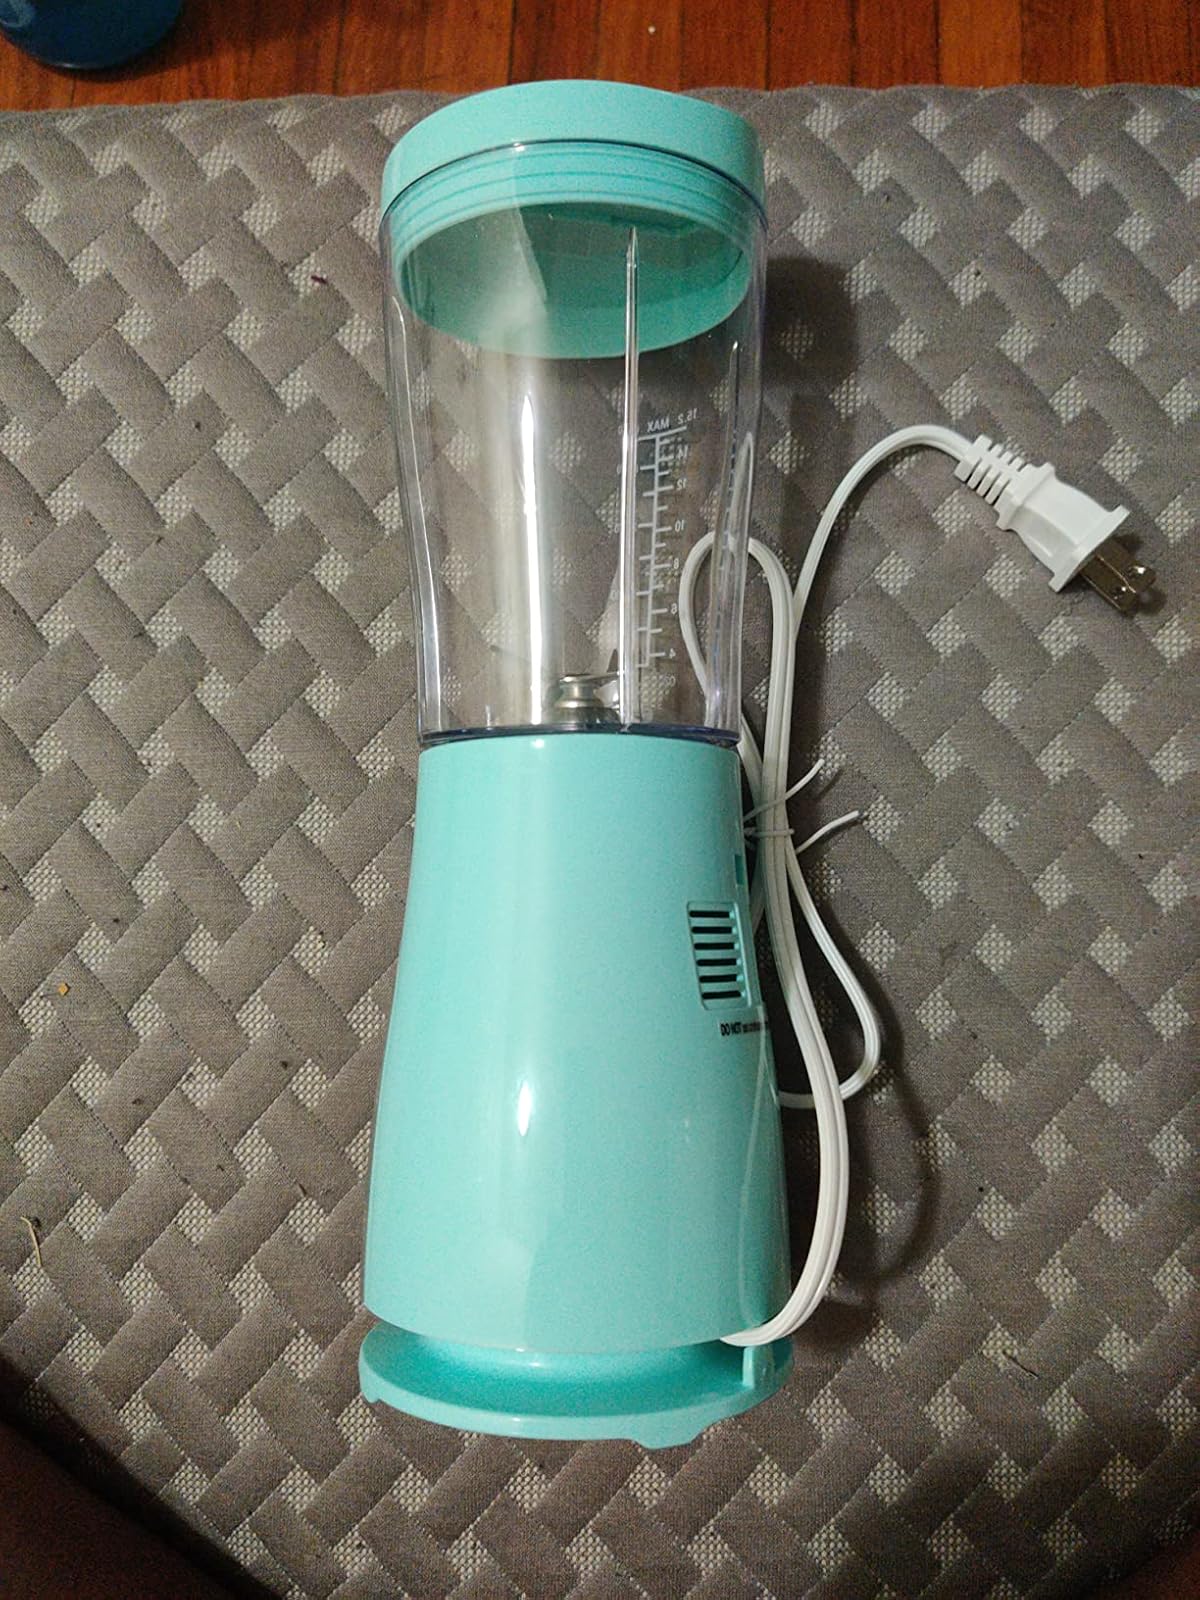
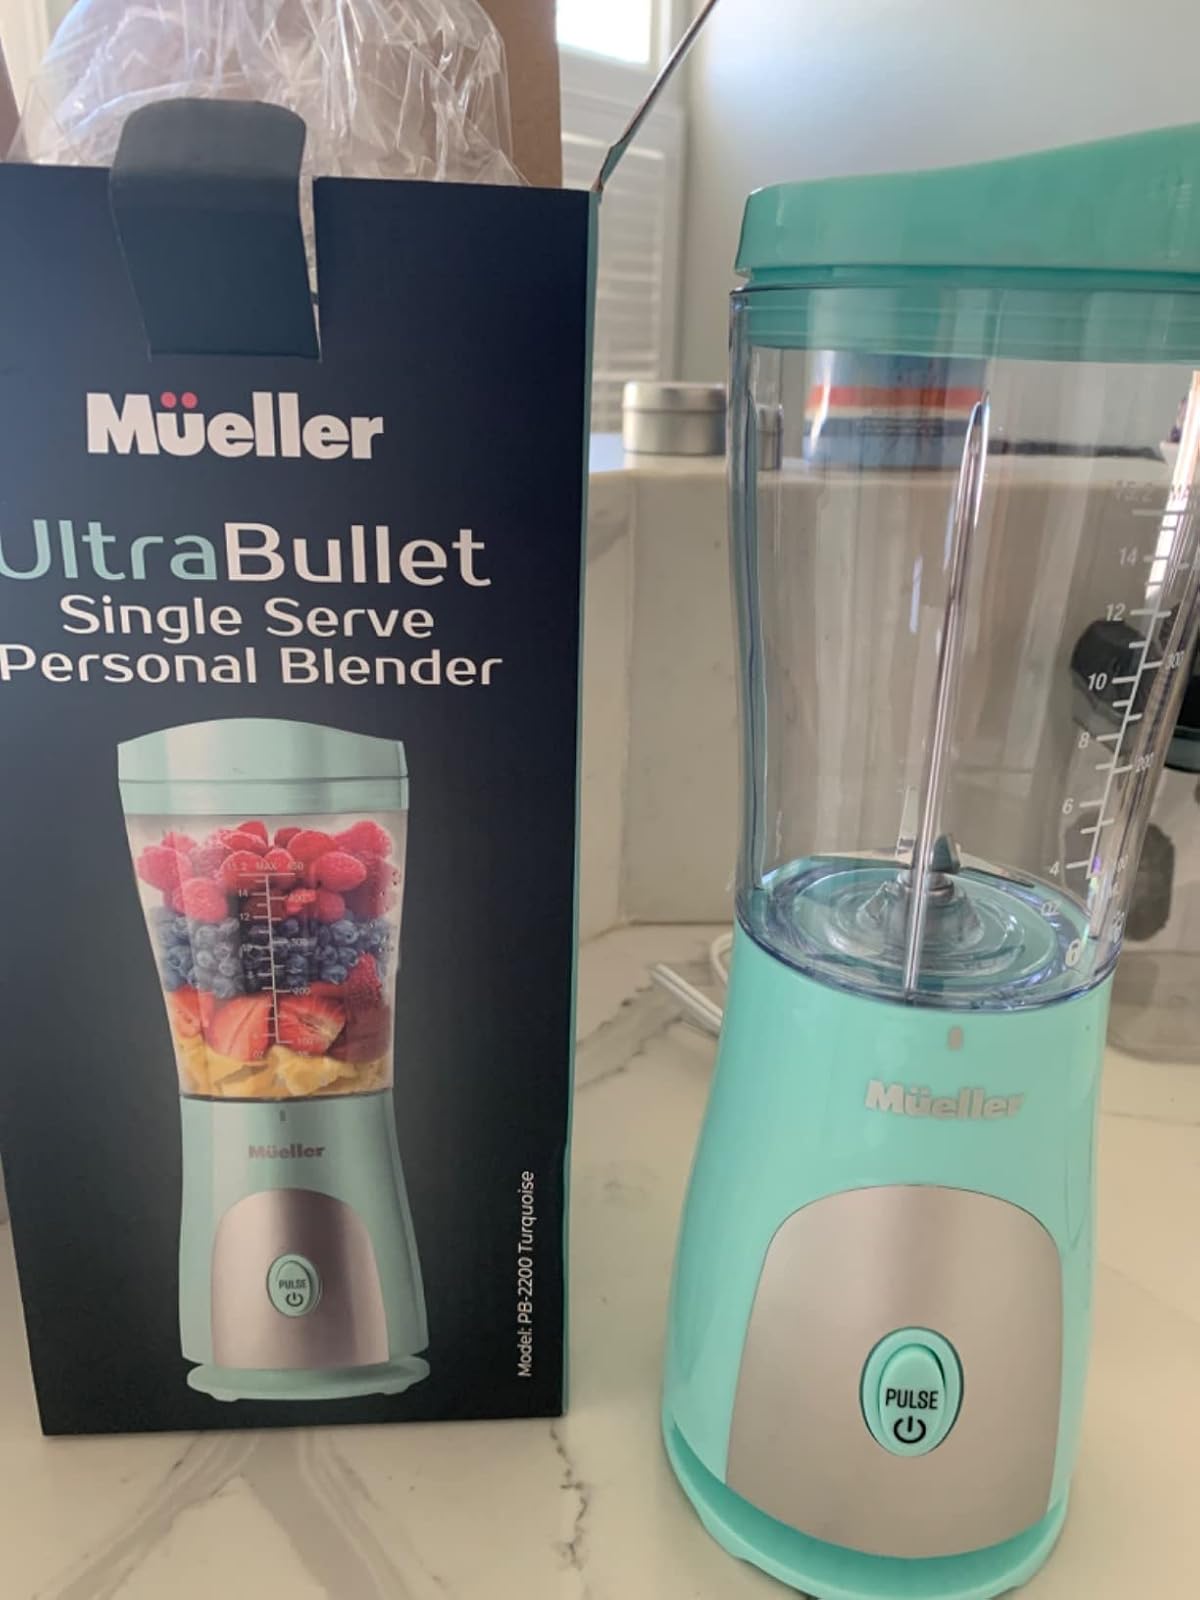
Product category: items_blender
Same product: yes